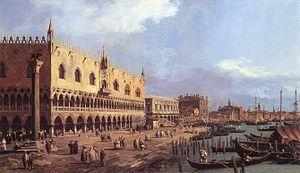
Giovanni Antonio Canal, plus connu sous le nom de Canaletto, est un peintre vénitien célèbre pour ses panoramas de Venise.